Osceola Mudflow

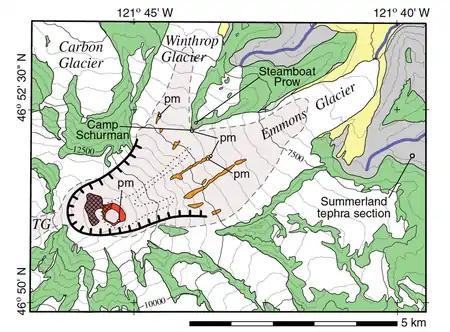
Detailed map of Mount Rainier's summit and northeast slope showing upper perimeter of Osceola collapse amphitheater (hachured line)

The Osceola Mudflow, also known as the Osceola Lahar, was a debris flow and lahar in the U.S. state of Washington that descended from the summit and northeast slope of Mount Rainier, a volcano in the Cascade Range during a period of eruptions about 5,600 years ago. It traveled down the west and main forks of the White River, passed the location of present-day Enumclaw then reached Puget Sound in several areas, including near the present day sites of Tacoma and Auburn.